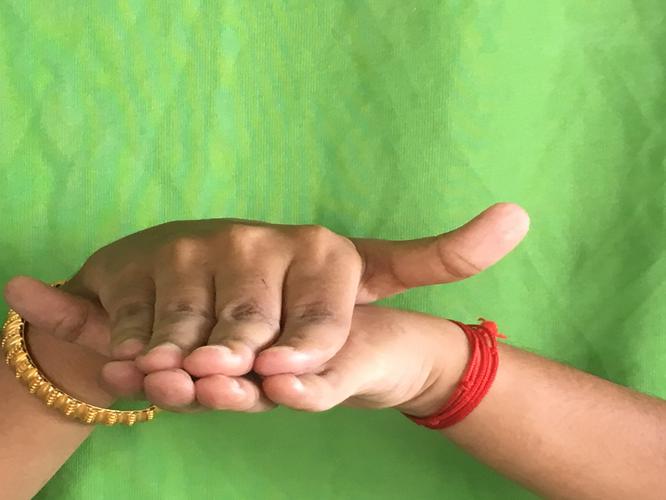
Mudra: Matsya
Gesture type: double_hand